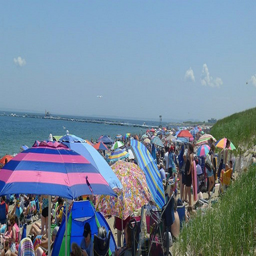
A multitude of people lining the beach by the ocean with colorful umbrellas and chairs.
Lots of people and umbrellas on a crowded beach.
Beach full of lots of people on a blue skied day.
a crowded beach with many people near water
Many people have large umbrellas near the water.